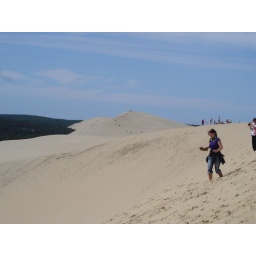
Sand everywhere, literally swallowing the pine forest below